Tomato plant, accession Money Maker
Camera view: horizontal (90 deg, fisheye); turntable rotation: 30 degrees
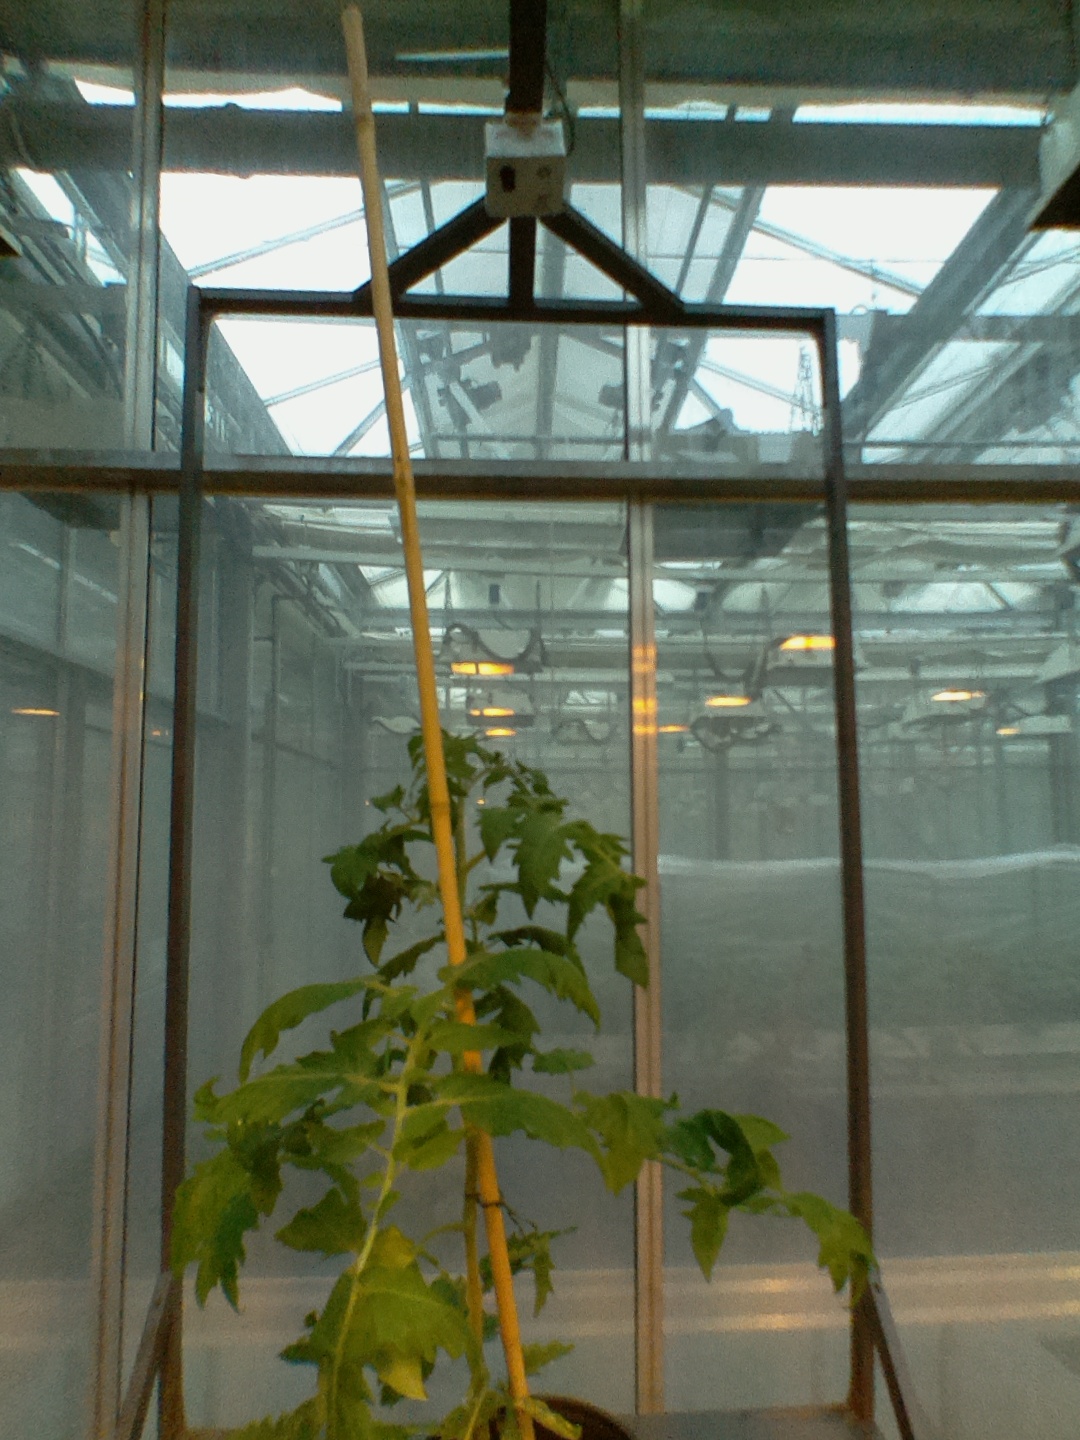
BBCH growth stage 52: 2 inflorescences visible